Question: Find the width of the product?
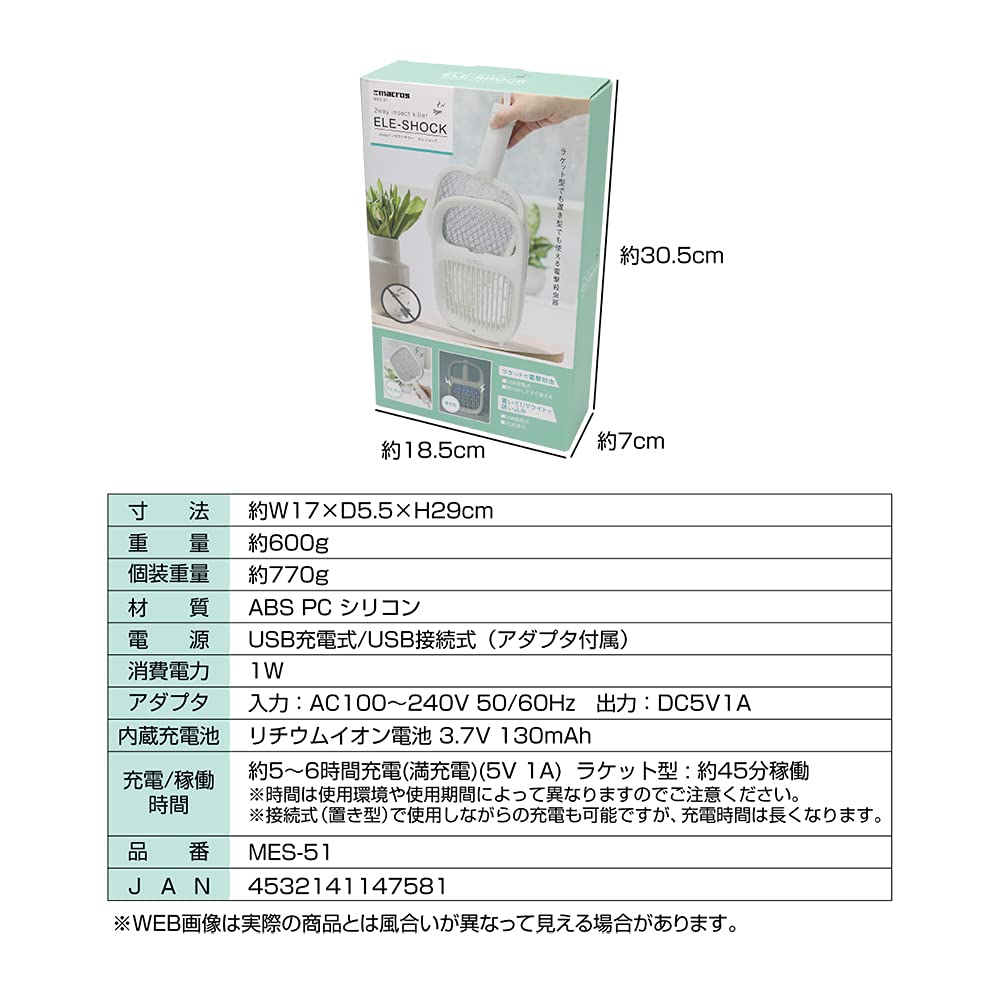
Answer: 18.5 centimetre